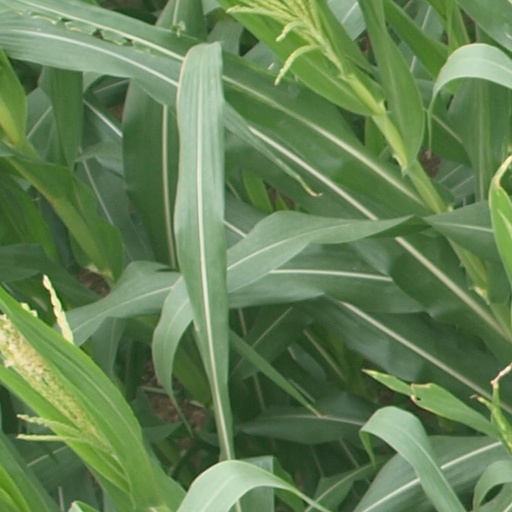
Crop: maize; corn